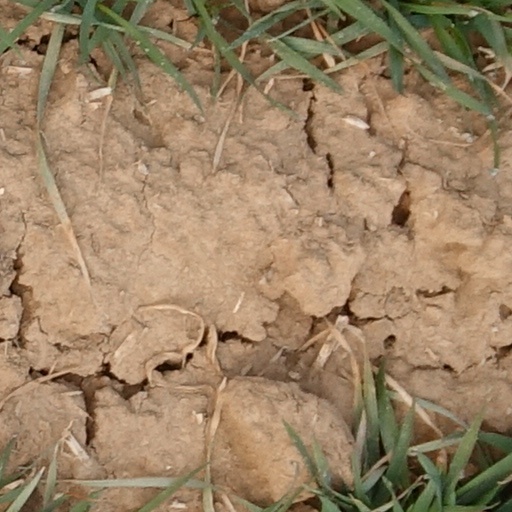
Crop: wheat